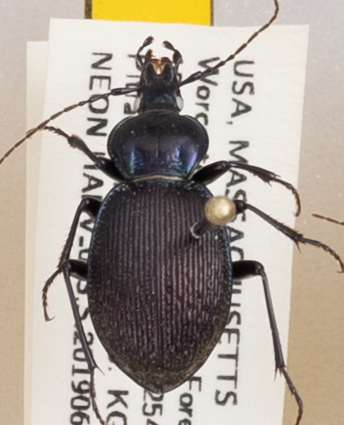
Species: Sphaeroderus stenostomus lecontei
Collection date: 2019-06-04
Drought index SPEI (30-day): -0.1
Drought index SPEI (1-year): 2.09
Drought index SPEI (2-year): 2.09